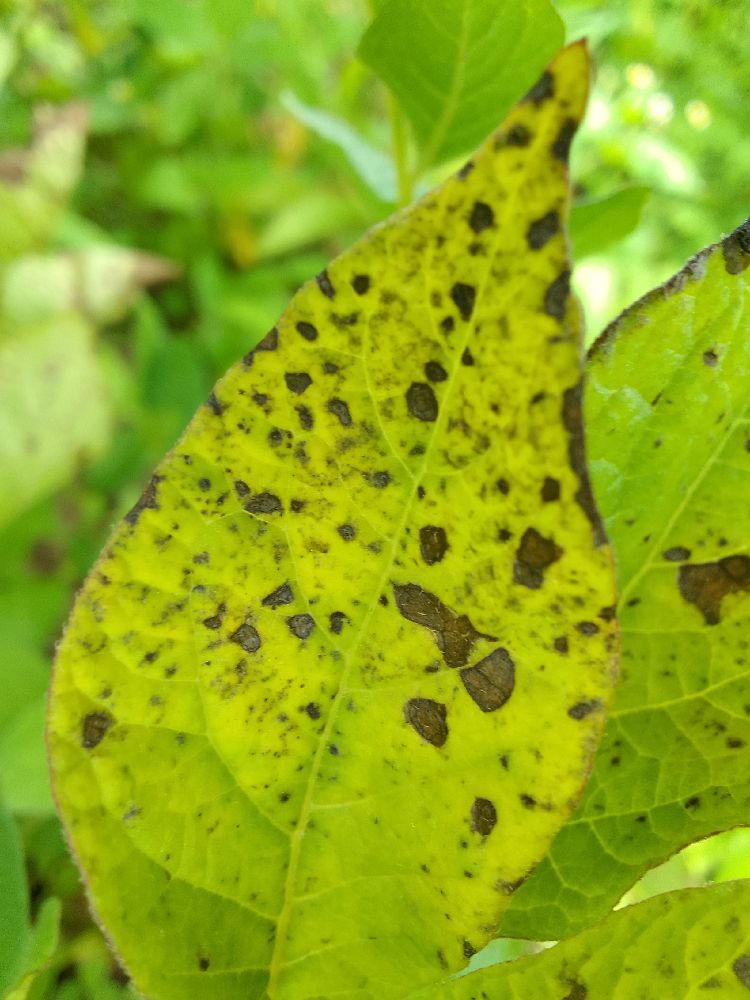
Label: Early blight